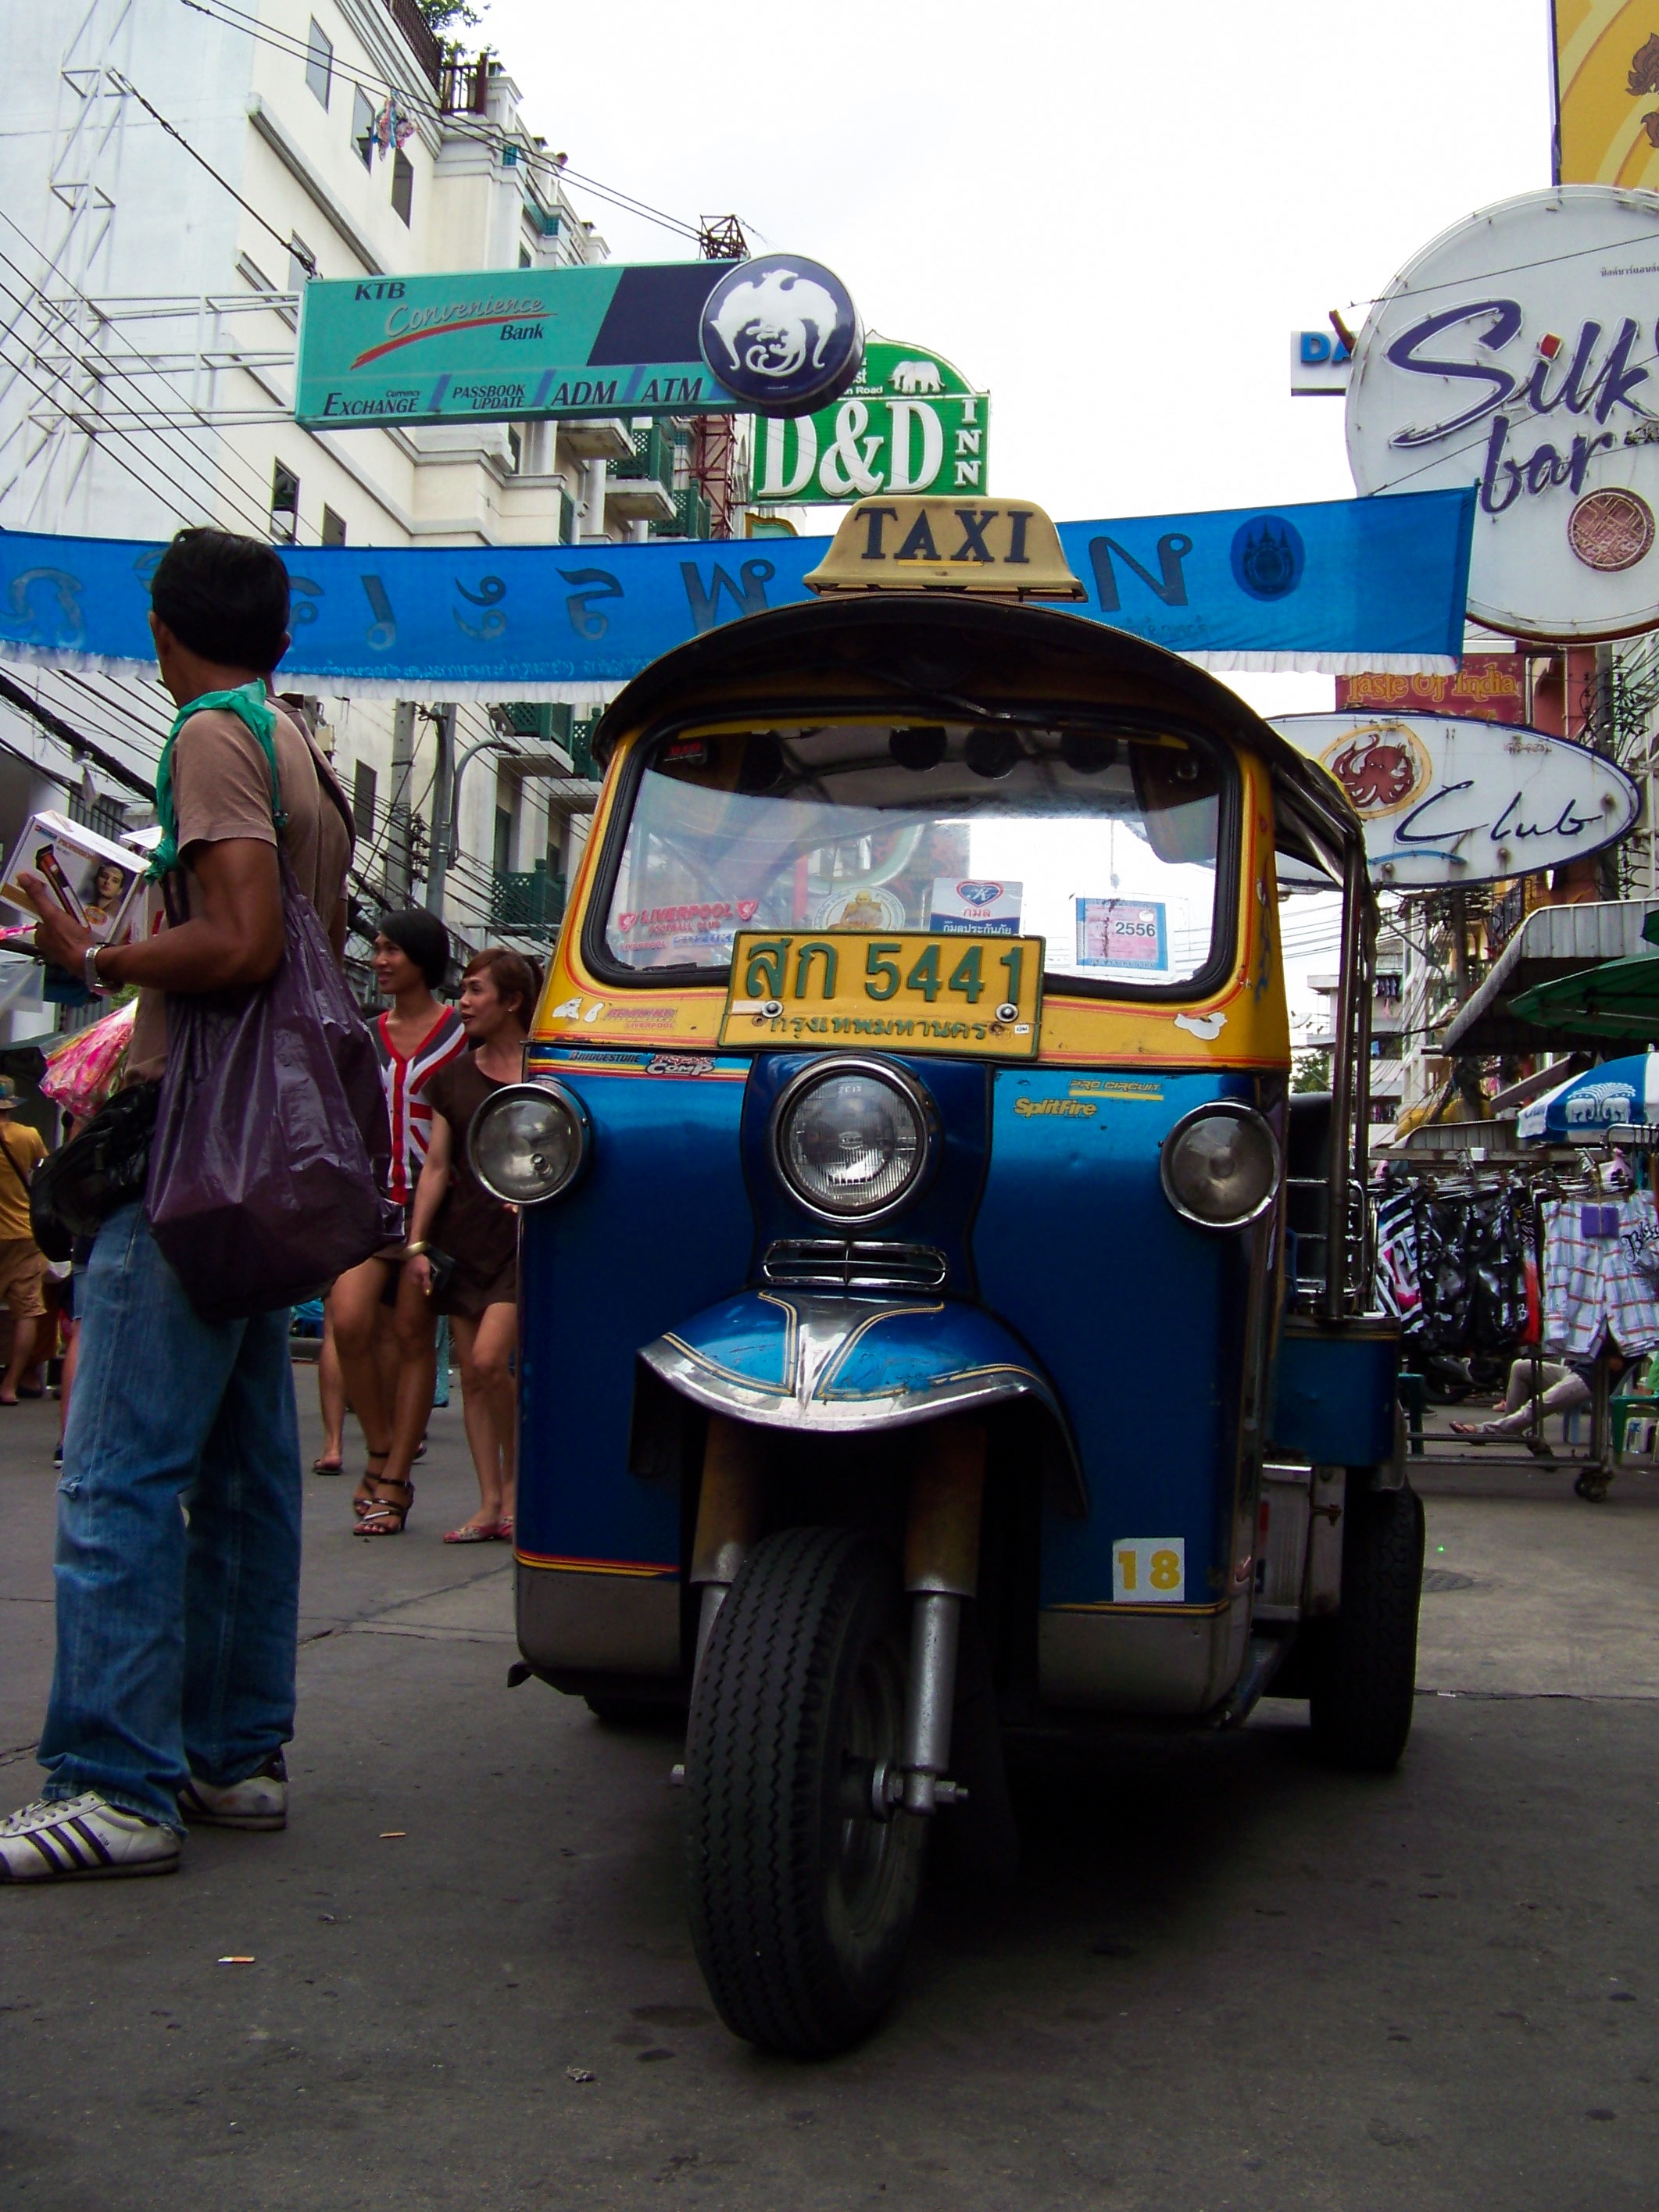
car, transport, vehicle, vintage car, festival, tuktuk, bangkok, antique car, khao san rd